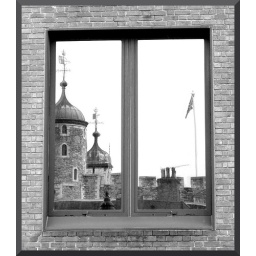
Reflection in black and white